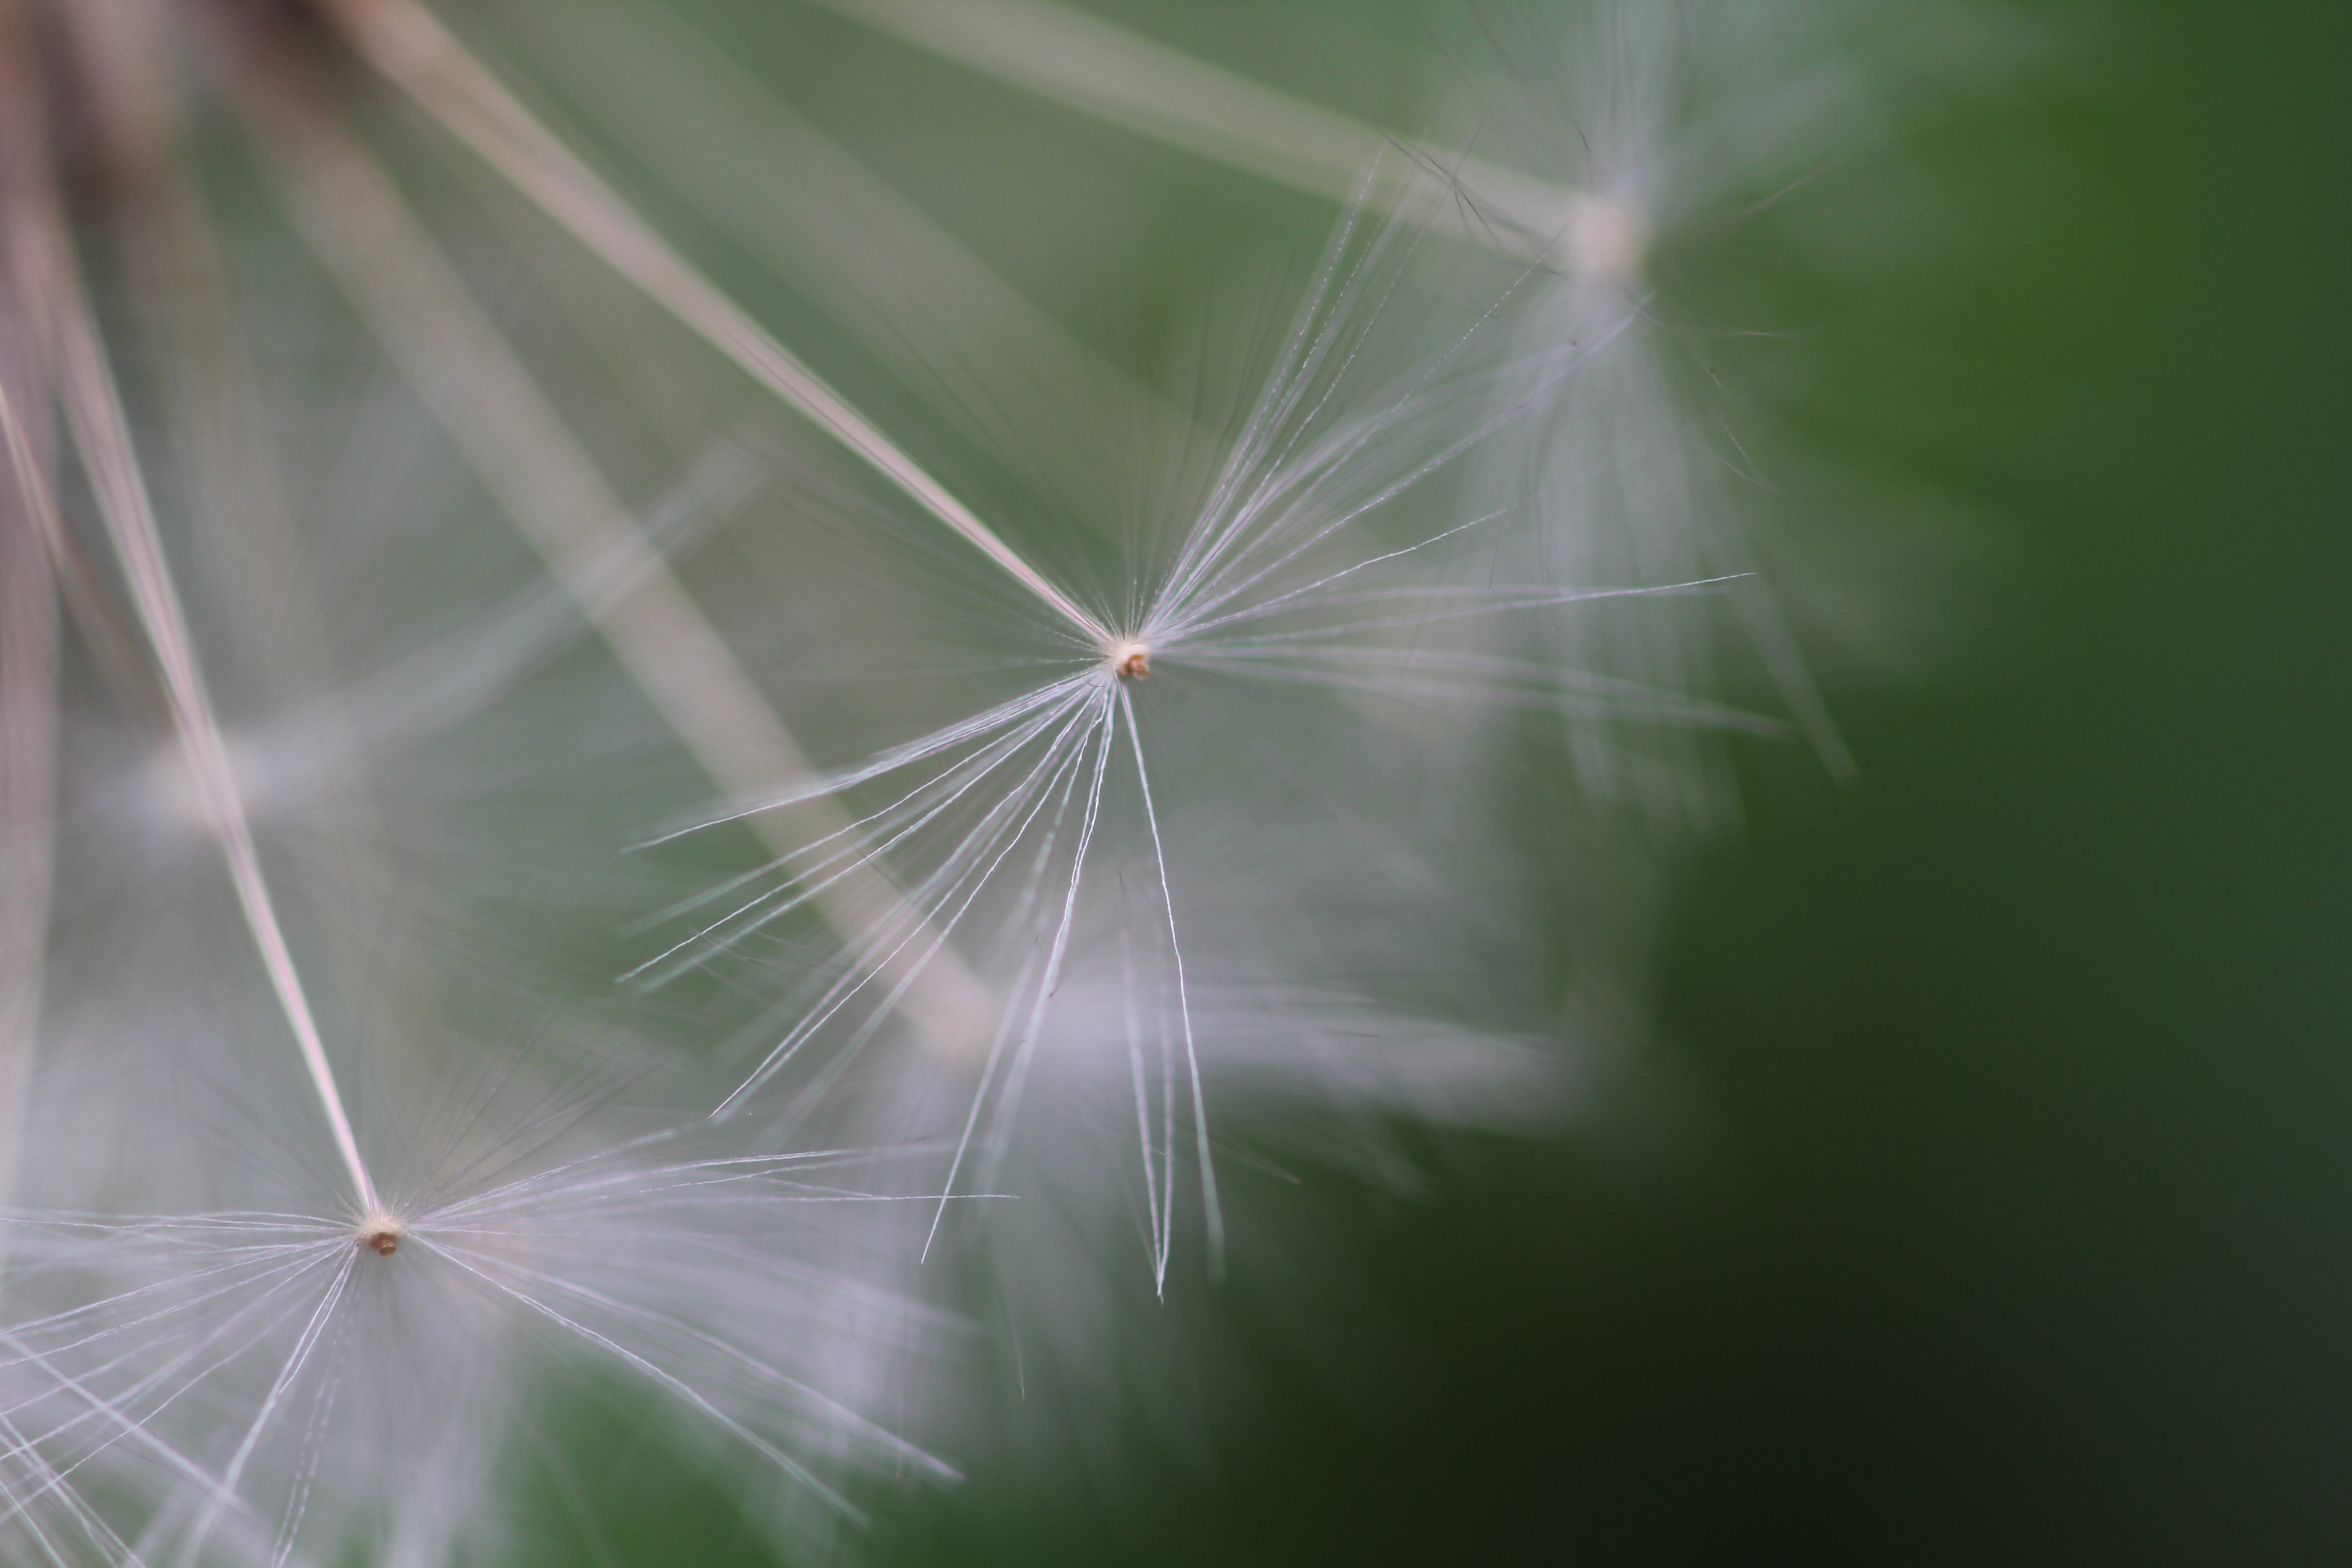
nature, grass, dew, plant, white, photography, dandelion, sunlight, leaf, flower, wind, line, spring, green, flora, material, spider web, flowers, close up, seeds, moisture, macro photography, flowering plant, daisy family, grass family, plant stem, land plant